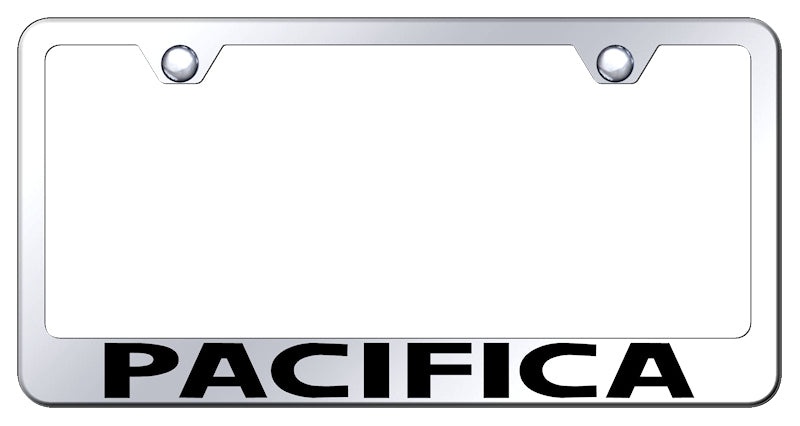
Chrysler Pacifica Stainless Steel Frame - Laser Etched Mirrored
Notched frame design that features a wide bottom with gracefully notched corners. Crisp laser etched lettering in factory or scripted fonts. The open corners allow for the display of state registration stickers in those markets that require them. Exceptional in both quality and design, these stainless steel license frames are manufactured using the finest materials and workmanship. Available in mirrored chrome, brushed stainless, black, pink or gold. License frames include vehicle specific hardware and matching theft deterrent caps to conceal unsightly hardware. Proudly manufactured in the USA and backed by a lifetime warranty against flaws in materials or workmanship. Product dimensions: 6.25 Inches (Height) x 12.25 Inches (Width)
Brand: MrZAccessories
Category: Vehicles & Parts > Vehicle Parts & Accessories > Vehicle Maintenance, Care & Decor > Vehicle Decor > Vehicle License Plate Frames